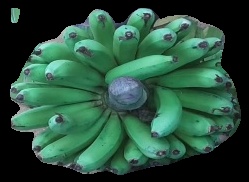
Variety: pachbale
Grade: grade2